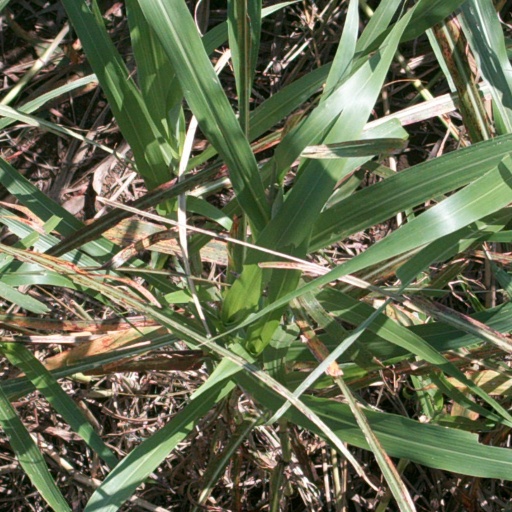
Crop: sorghum